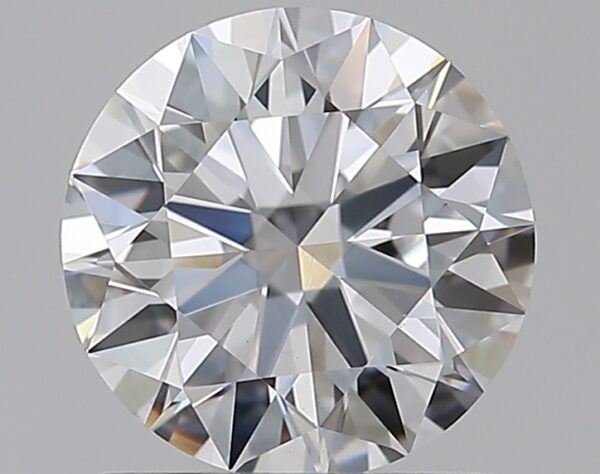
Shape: round
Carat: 1.01
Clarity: VVS2
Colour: D
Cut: EX
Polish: EX
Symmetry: EX
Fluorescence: N
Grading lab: GIA
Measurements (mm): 6.39 x 6.43 x 3.95